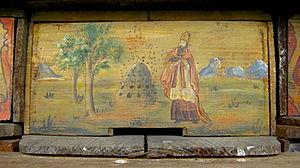
Anton Janša est un apiculteur et un peintre carniolien. Janša est reconnu comme un pionnier de l'apiculture moderne et comme un grand expert sur le terrain. Il a reçu un enseignement d'artiste peintre, mais travaillait en tant que professeur d'apiculture à la cour des Habsburg à Vienne.